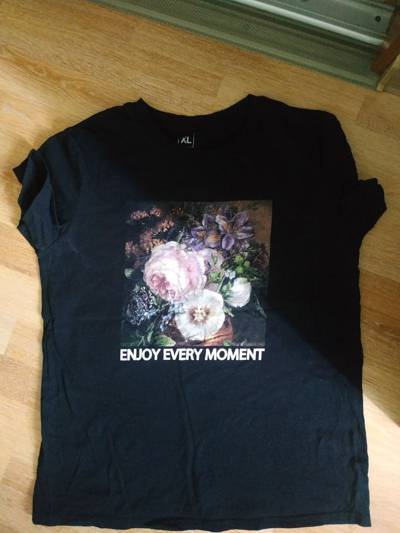
Waste category: clothes